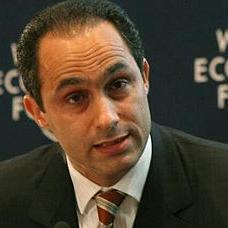
Age: 42